Harajuku Station

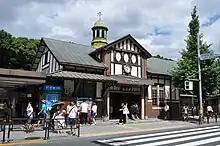
Original station building in 2016

The station opened on 30 October 1906 by the Nippon Railway, although the station was nationalized under the Railway Nationalization Act just two days later. The station was opened as a infill station between Shibuya and Yoyogi in response to growing local population. Ridership increased after the construction of the Meiji Shrine in 1920, when it became the closest railway station to the shrine. The station building was rebuilt in 1924 after the 1923 Great Kantō earthquake.